Chandanathope

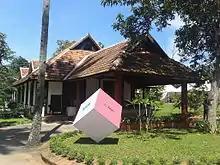
Kerala State Institute of Design

Govt ITI Chandanathope is situated here, it's a premier skill development institute in the district. There is a Basic Training Institute also that is situated in ITI Complex. Kerala State Institute of Design (KSID), a design institute under Department of labour and Skills, Government of Kerala, is located here.